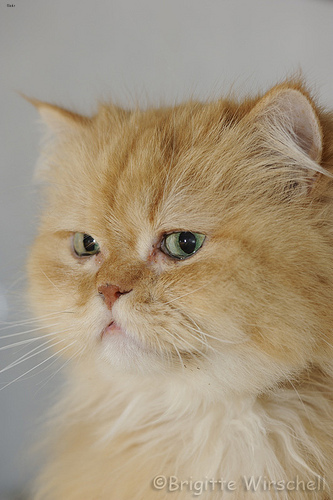
Animal: cat
Breed: Persian